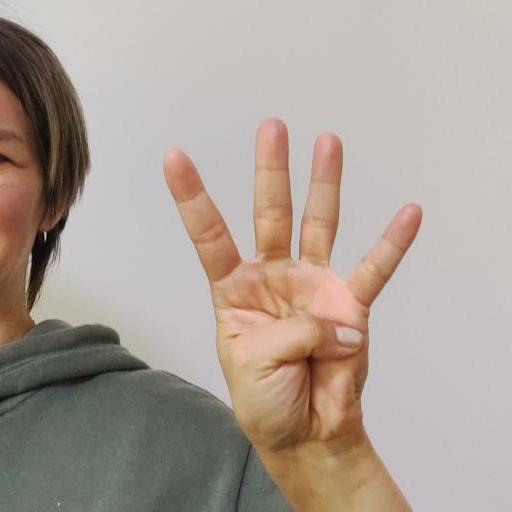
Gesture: four